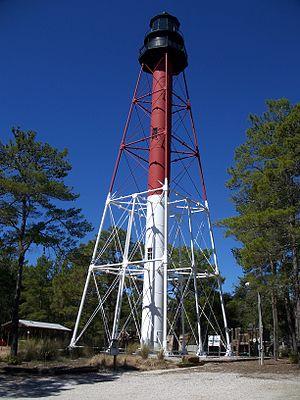
Le phare de Crooked River, aussi appelé phare de Carrabelle, est un phare situé à Carrabelle qui a remplacé celui de l'île Dog détruit en 1875 par un ouragan, dans le Comté de Franklin en Floride.